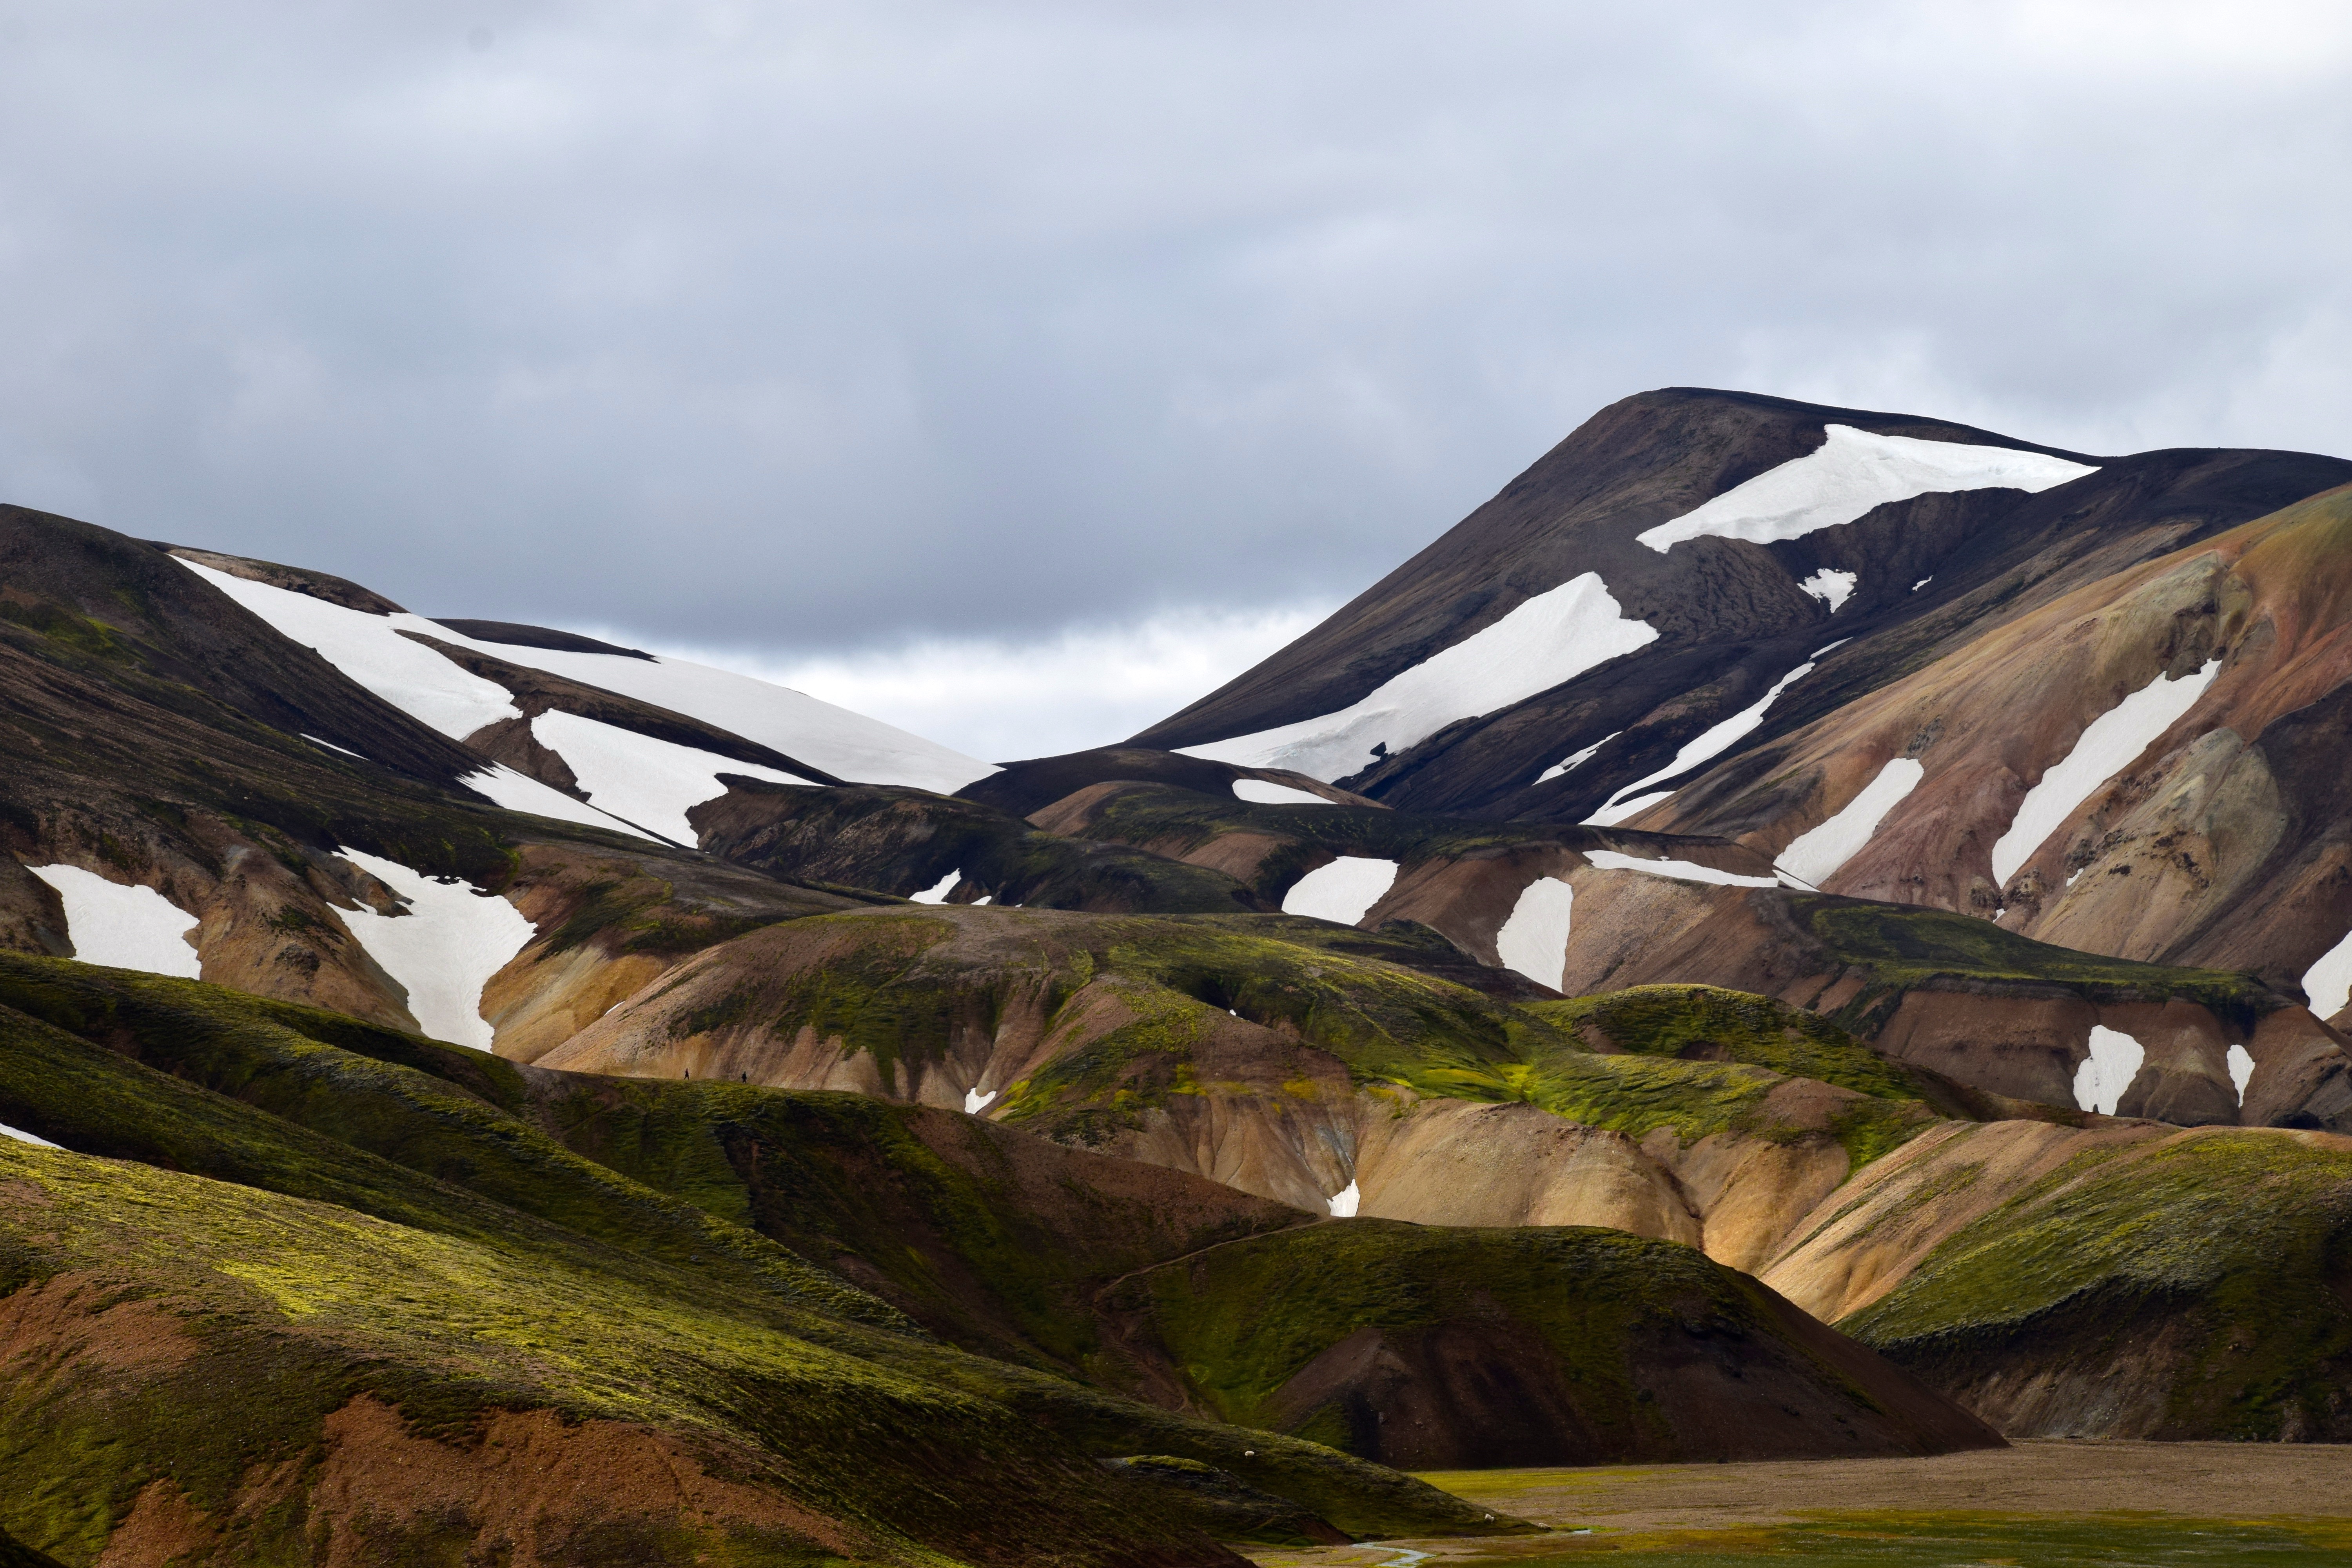
landscape, rock, wilderness, mountain, snow, hill, valley, range, reflection, terrain, ecosystem